Virgin VR-01

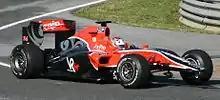
Timo Glock driving the VR-01, minus its front wing, during pre-season testing at Circuito de Jerez in February 2010.

The car passed its mandatory FIA crash tests, and completed its first track run at Silverstone on February 4 in the hands of Glock. It tested with other teams for the first time at the group test at Jerez from February 10 to 13. On the first day, Glock completed five laps of the track during wet weather conditions. On the second day, he completed eleven laps before the car's front wing failed; the team had to abandon the day's running due to a shortage of spare parts. Virgin modified the front wing mounting of the VR-01 ahead of the third day's running in Jerez, where di Grassi ran the Virgin for the first time. The following test was plagued by weather conditions and the car suffered a hydraulic problem on the first test day and Glock only managed 10 laps. On the next day Glock notched up 72 laps for the car and had no mechanical problems, however the weather was still wet. Di Grassi took over for the remaining two days of the test. Technical director Wirth said that the hydraulic problem was solved and the car has not had any big glitches. The problem recurred, however, at the final pre-season testing session held at Catalunya, costing the team further track time and necessitating a further redesign of the relevant components ahead of the Bahrain Grand Prix.